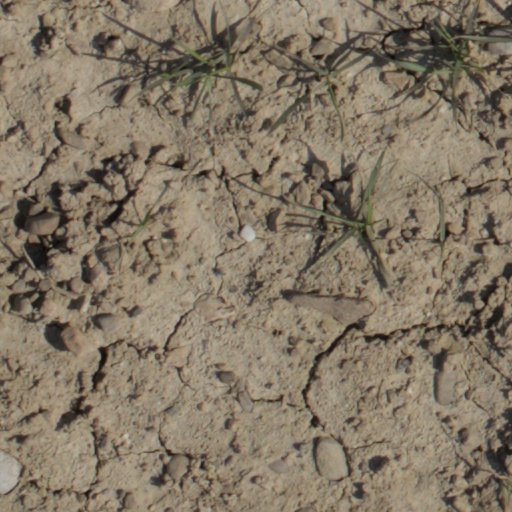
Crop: wheat